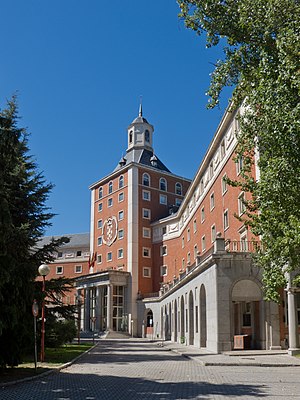
Spaniens uddannelsessystem
Hovedindgangen til det spanske Universidad Complutense de Madrid
Spaniens nuværende uddannelsessystem er kendt som Ley Orgánica de Educación eller forkortet LOE og sikrer børn fra 6 til 16 år gratis undervisning betalt af staten.